Harry Gordon Johnson

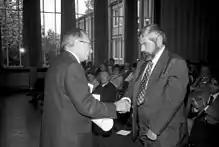
Harry Gordon Johnson 1976 in Kiel, Germany

Harry Gordon Johnson, (26 May 1923 – 9 May 1977) was a Canadian economist who studied topics such as international trade and international finance.